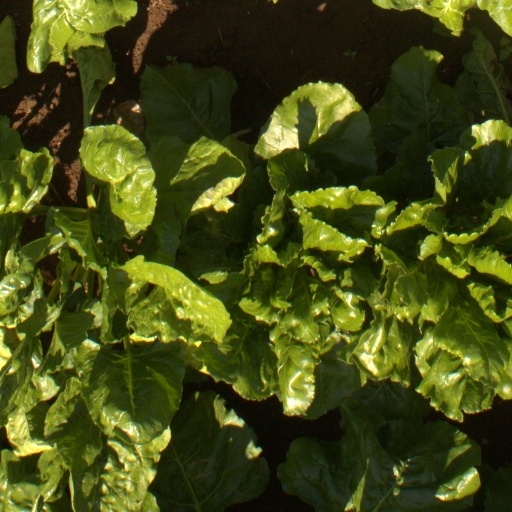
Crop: sugar beet